Girlboss

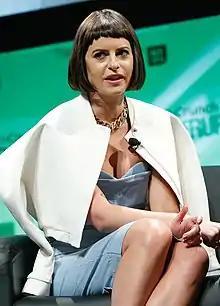
Sophia Amoruso wrote the 2014 book "Girlboss".

"Girlboss" is a neologism that denotes a woman "whose success is defined in opposition to the masculine business world in which she swims upstream". They are described as confident and capable women who are successful in their career, or the one who pursues her own ambitions, instead of working for others or otherwise settling in life. A similar and related term is "boss babe".